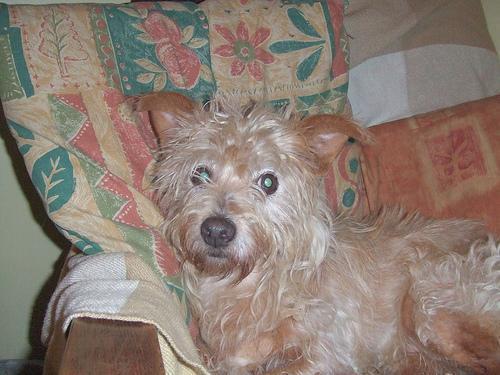
Yorkshire_terrier